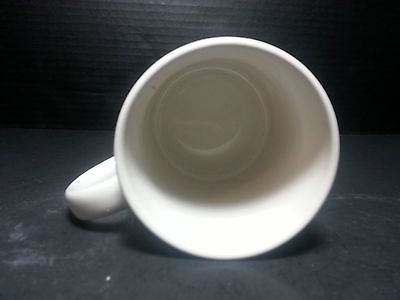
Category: mug